Joaquín Muñoz (footballer, born 1992)

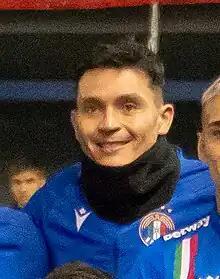
Muñoz with Audax Italiano in 2023

Joaquín Emanuel Muñoz Esparza (born 17 August 1992) is a Chilean footballer who plays as a goalkeeper for Deportes Concepción in the Segunda División Profesional de Chile.